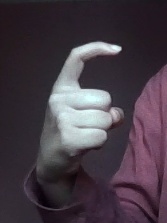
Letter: ra